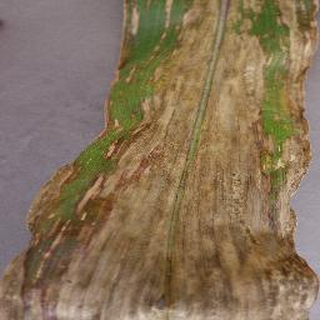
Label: corn_northern_leaf_blight